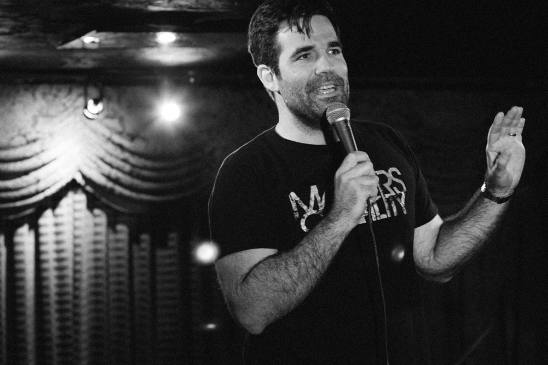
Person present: Yes